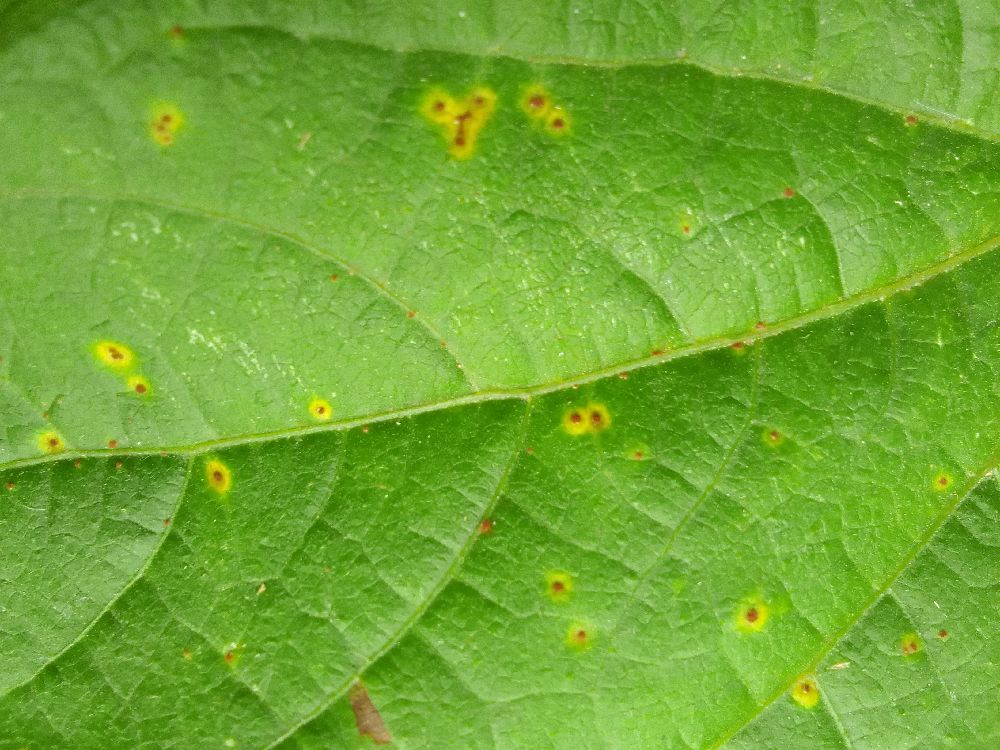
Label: rust